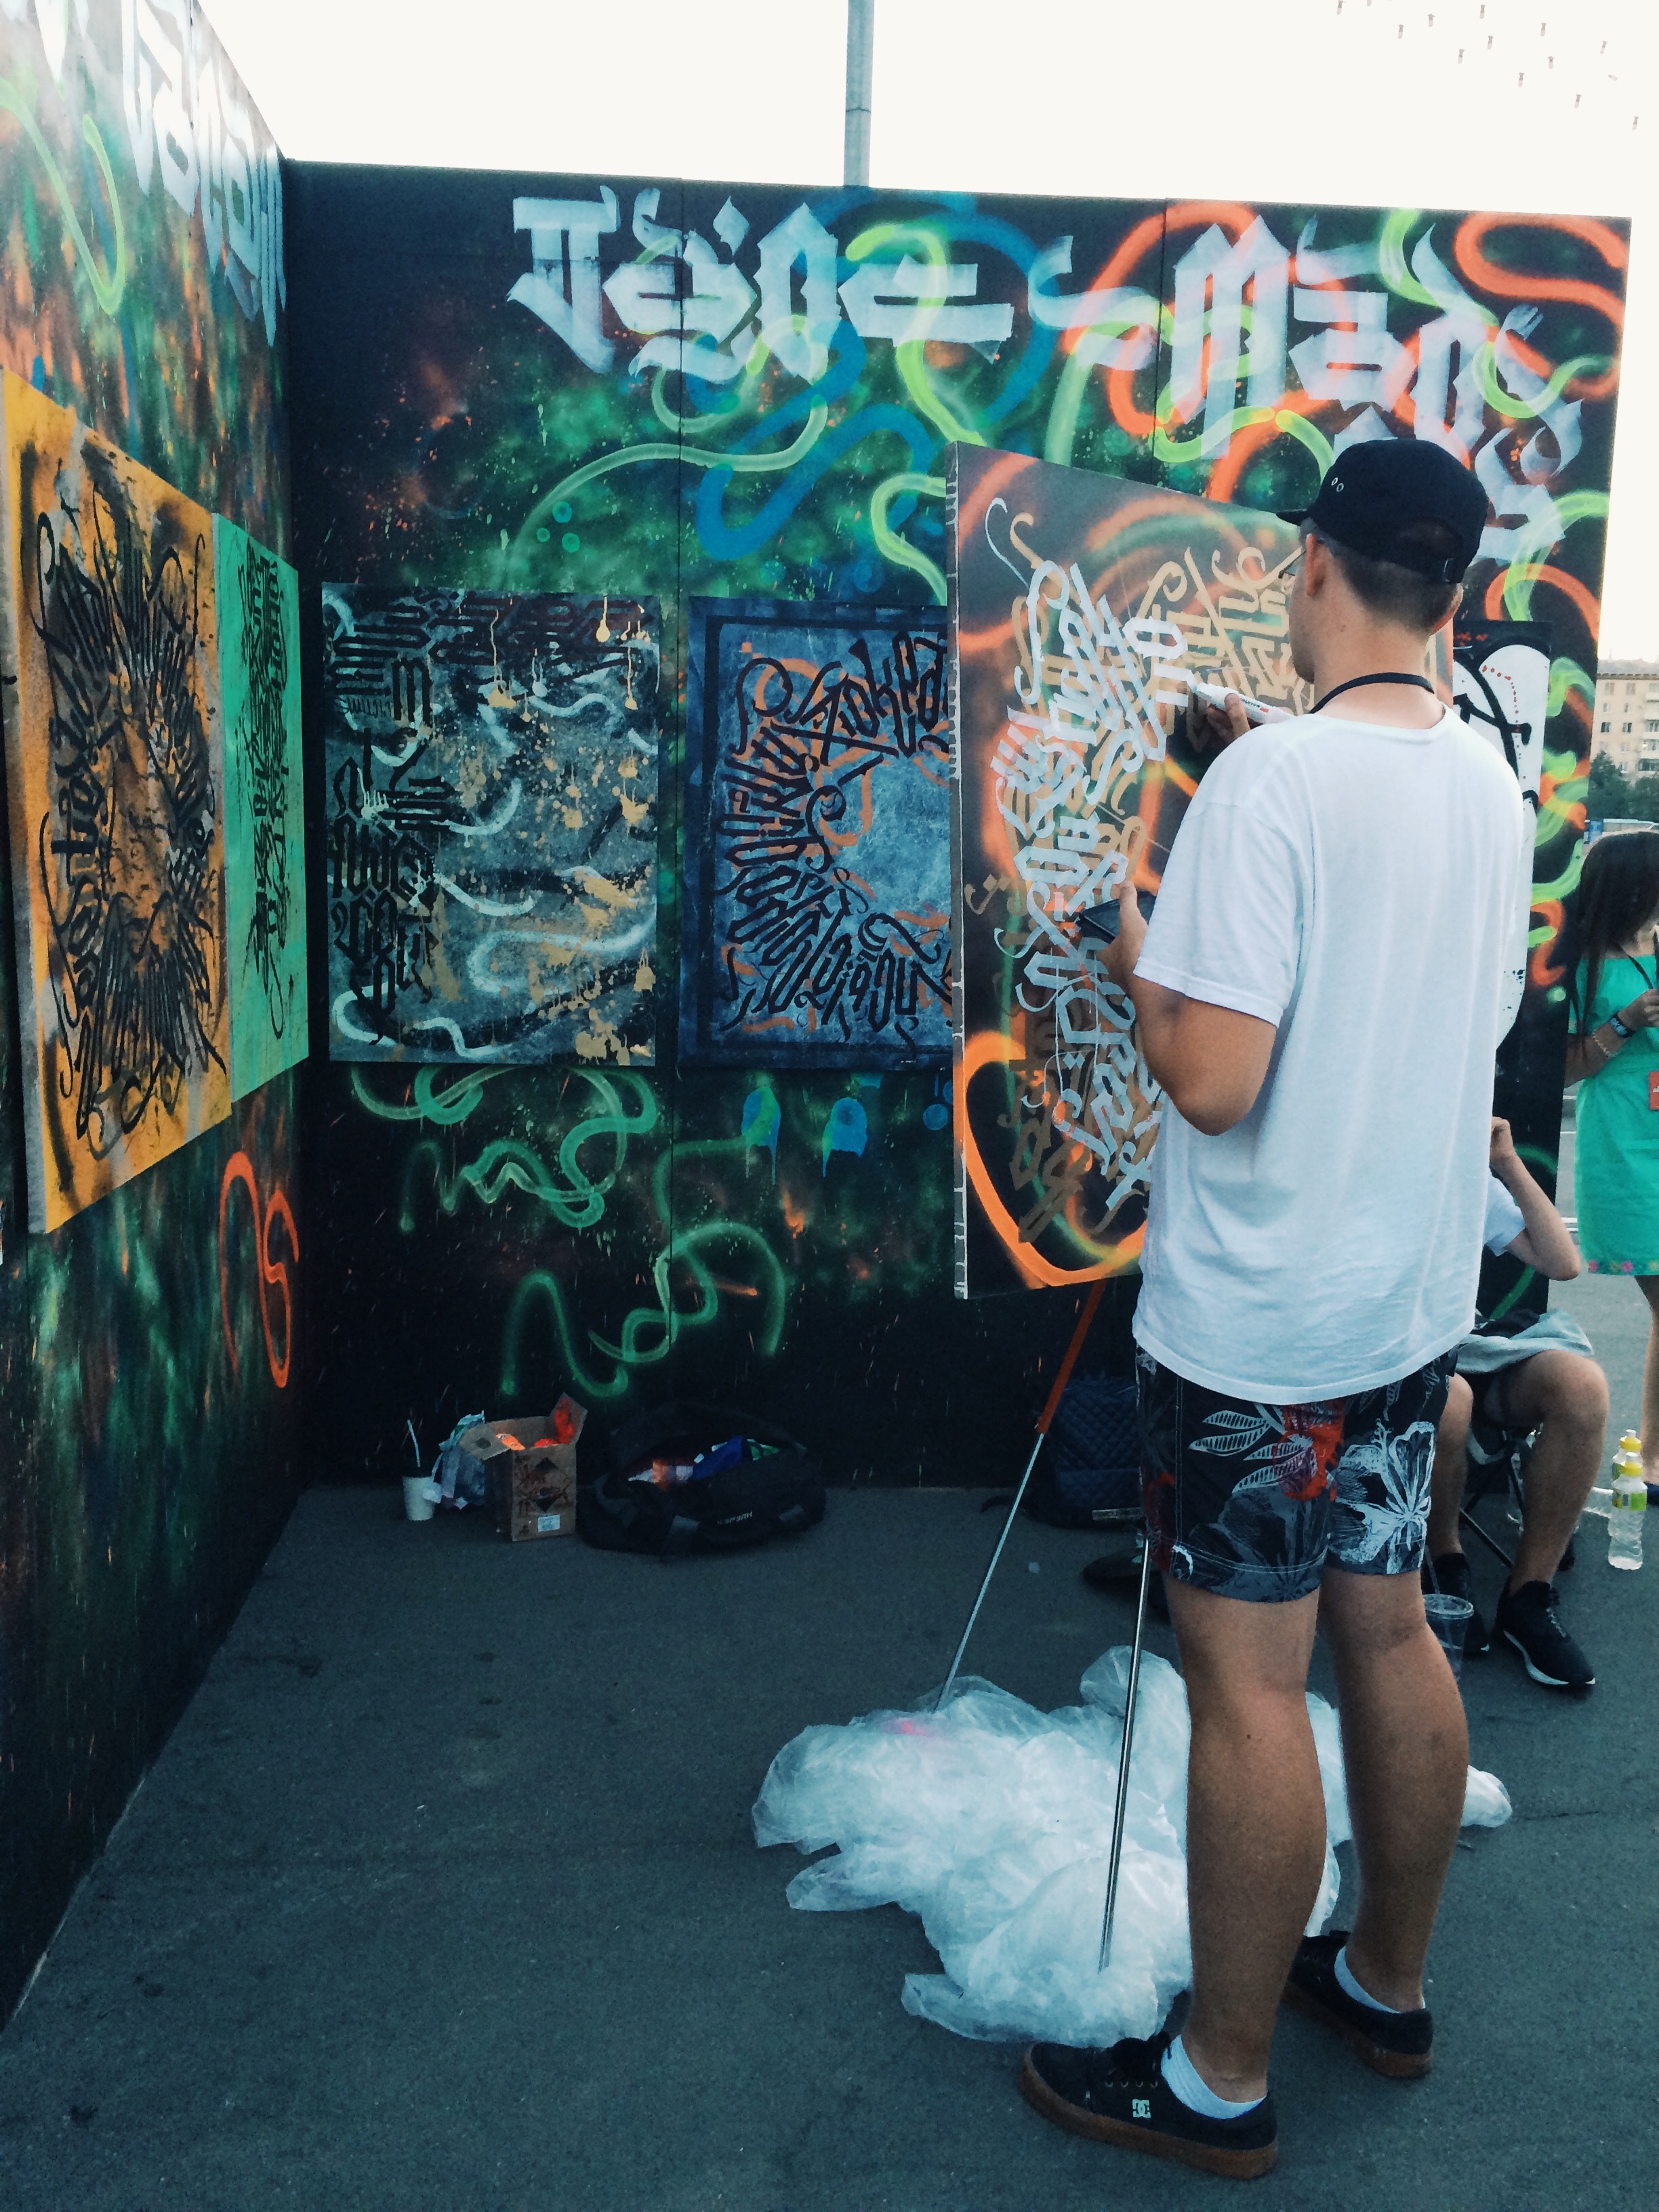
street, art, design